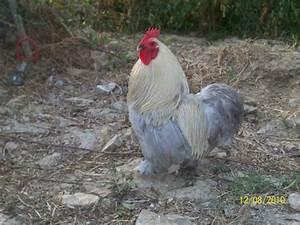
chicken